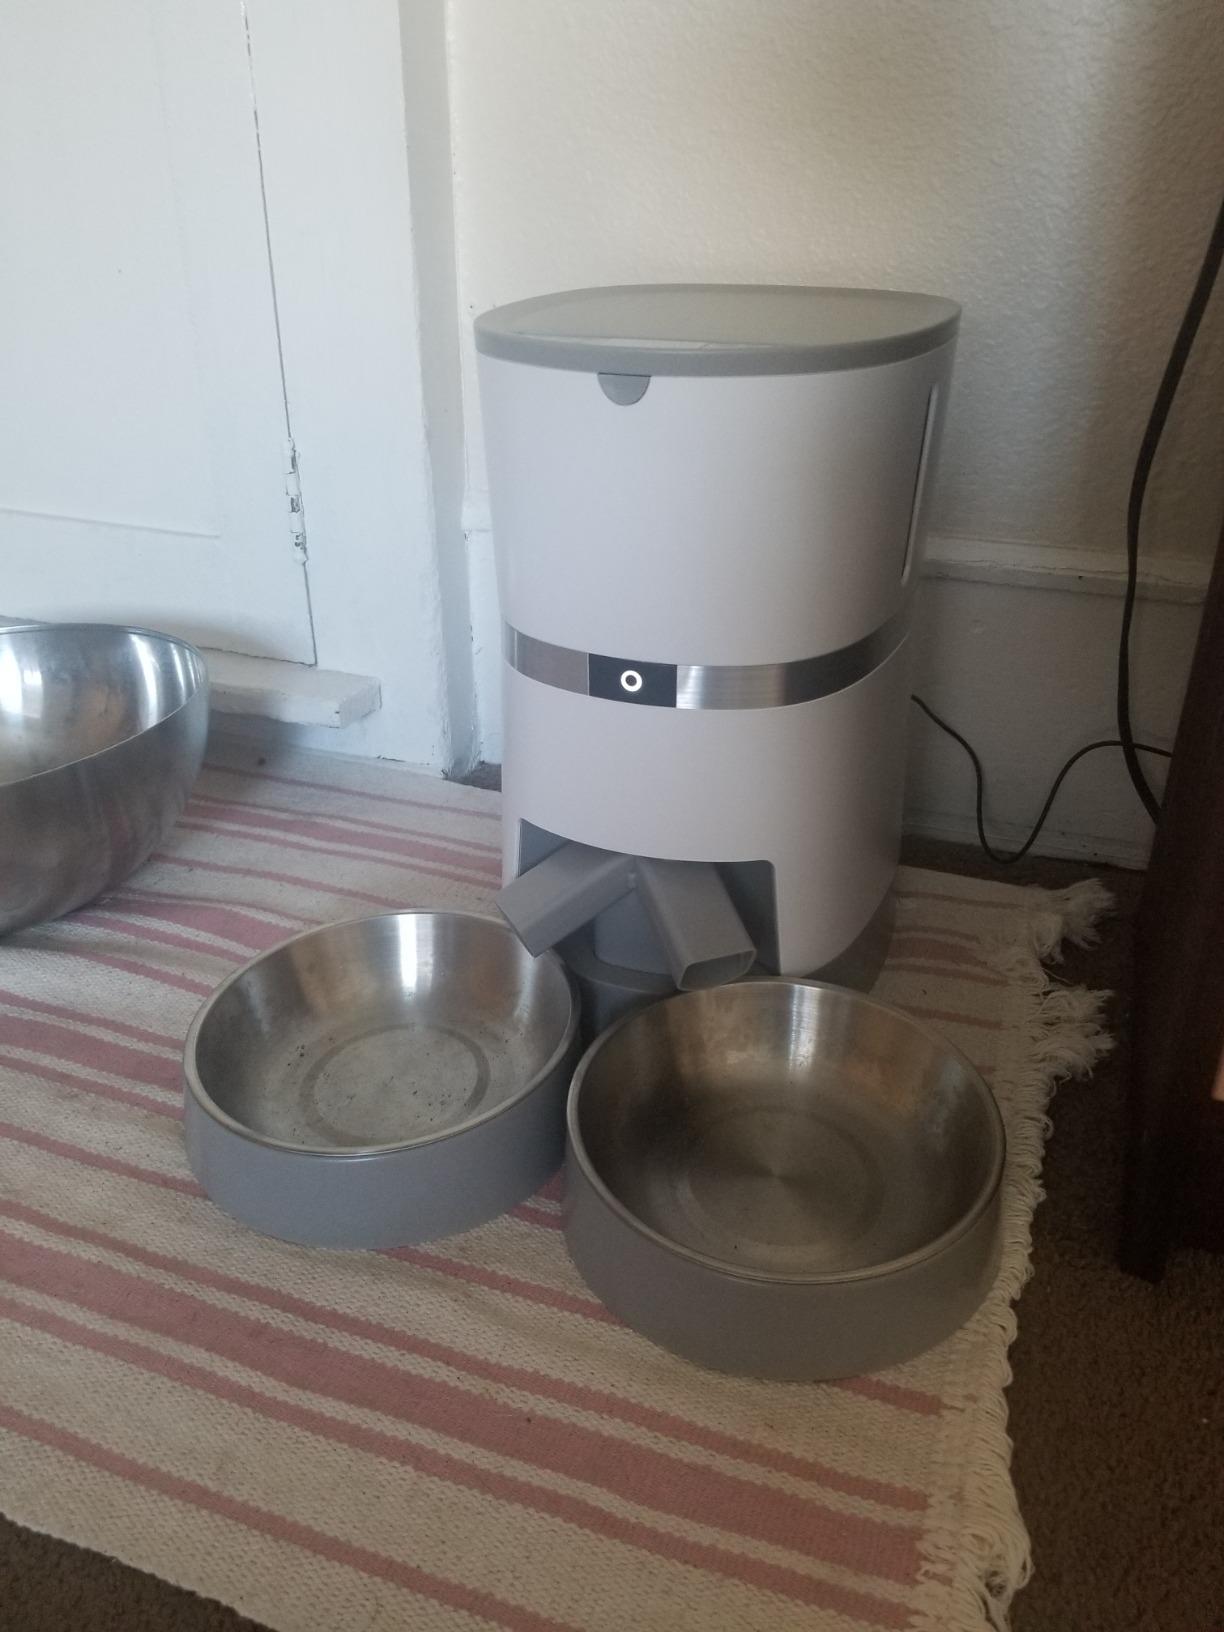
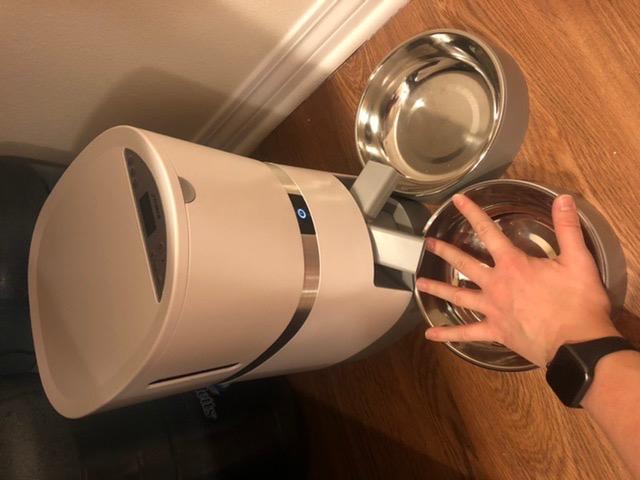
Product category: items_feeder
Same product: yes